Balk, Netherlands

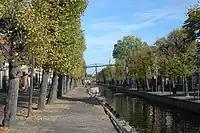
The river Luts in Balk

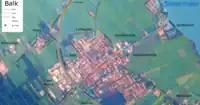
Detailed map of Balk

At first Balk was a part of Harich. In 1585 Spanish soldiers from Groningen plundered Balk. In the 18th century Balk became wealthy due to the butter trade and in the 19th century it had become a village of its own.